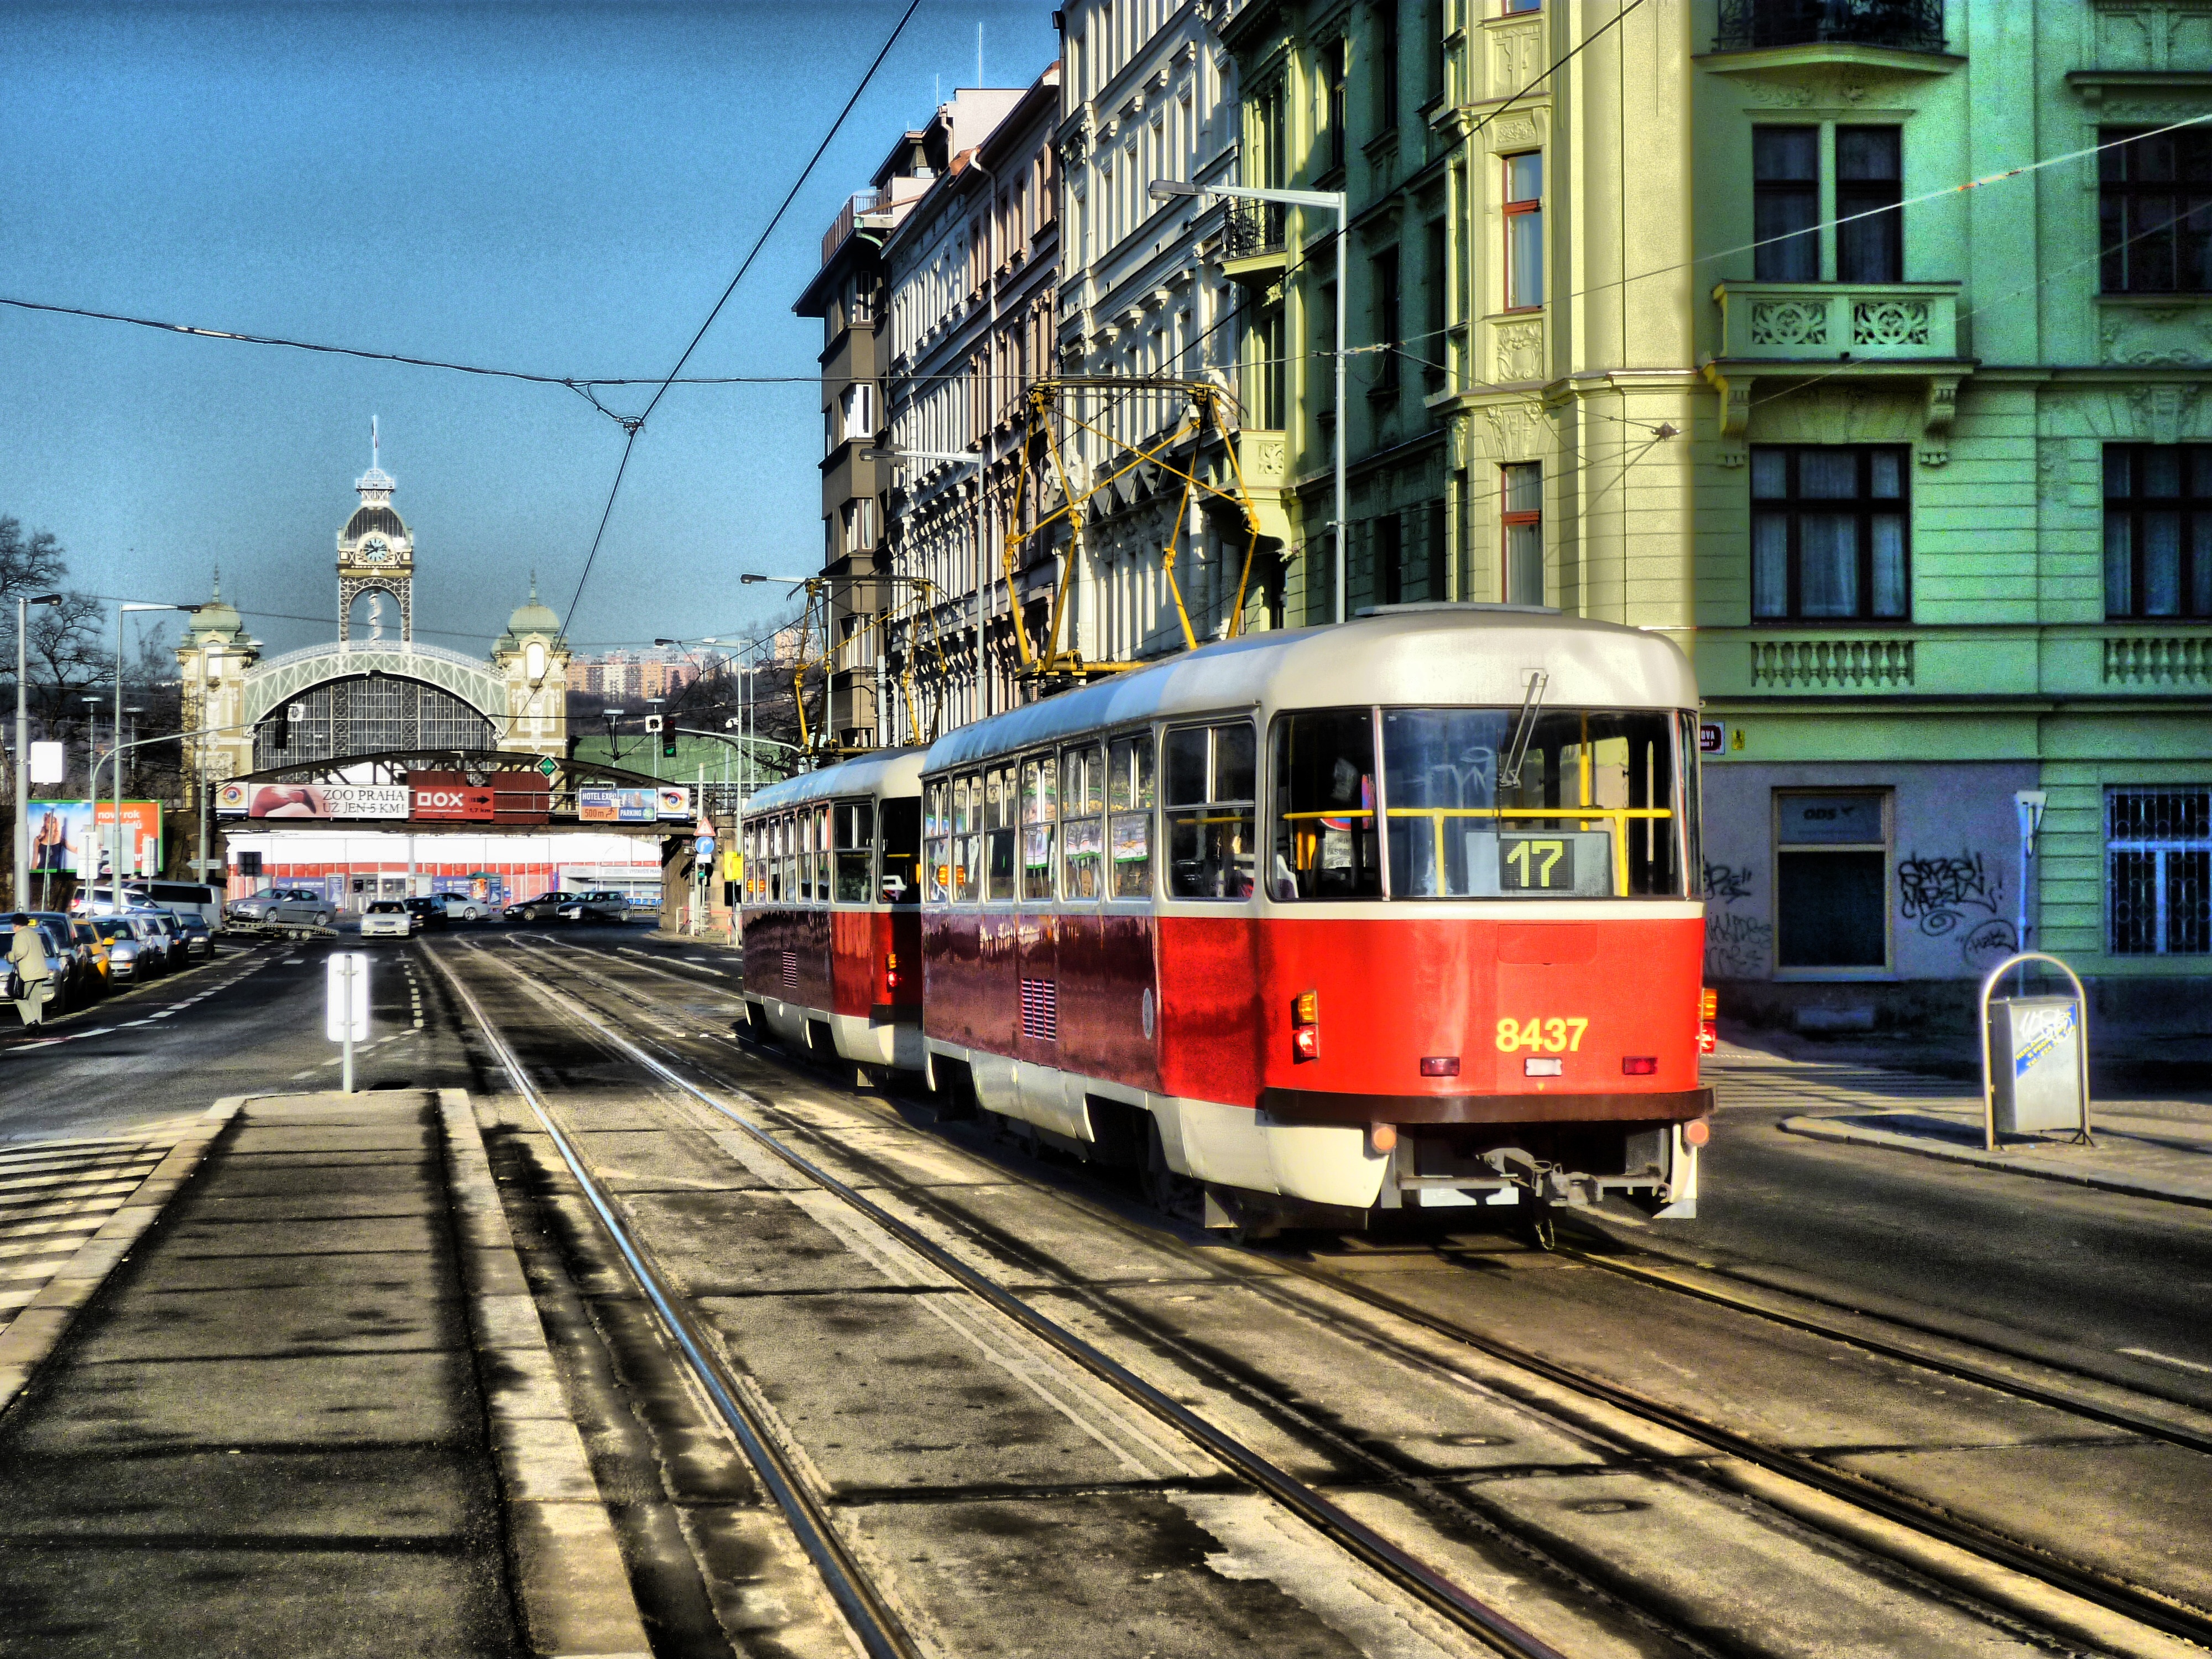
track, road, rail, urban, tram, transport, europe, vehicle, prague, electricity, lane, cable car, public transport, czech, electro train, land vehicle, rolling stock, metropolitan area